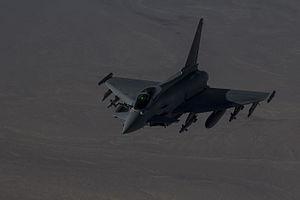
Opération Shader est le nom de code opérationnel attribué à la contribution du Royaume-Uni à l'intervention militaire en cours contre l'État islamique en Irak et au Levant. L'opération a débuté en Irak le 26 septembre 2014 à la suite d'une demande formelle d'assistance du gouvernement irakien. Auparavant, la Royal Air Force participait à une opération de secours humanitaire au-dessus du mont Sinjar, qui impliquait de multiples largages aériens humanitaires et le transport aérien de réfugiés déplacés. Le 21 octobre 2014, l'intervention s'était étendue en Syrie, la Royal Air Force n'ayant pour mandat que d'effectuer des vols de surveillance au-dessus du pays. Au 26 septembre 2015, le Royaume-Uni avait effectué le tiers des vols de surveillance de la coalition au-dessus de l'Iraq et de la Syrie. Le 26 novembre 2015, le module de reconnaissance RAPTOR du Tornado GR4 avait réuni 60% de la totalité des reconnaissances tactiques de la coalition en Irak. Le 2 décembre 2015, la Chambre des communes a approuvé les frappes aériennes britanniques contre l'EIIL en Syrie. Le Royaume-Uni est l'un des nombreux pays directement impliqués dans le conflit syrien qui a débuté en mars 2011.